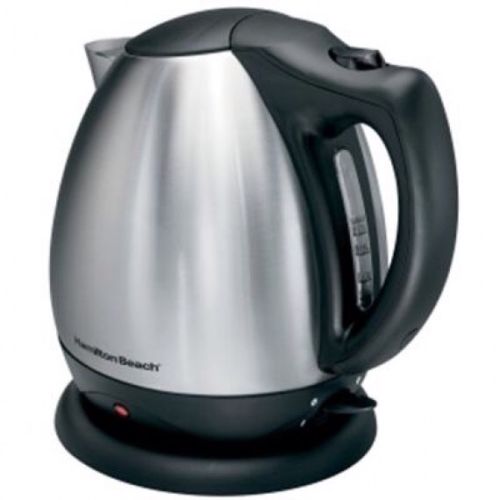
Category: kettle